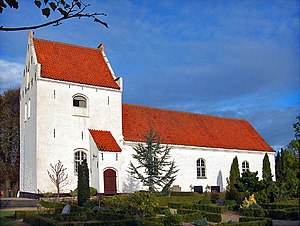
Skydebjerg Kirke
Skydebjerg Kirke
fra sydvest
Skydebjerg Kirke ligger i landsbyen Skydebjerg ca. 14 km NØ for Assens.